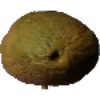
Label: Papaya 1